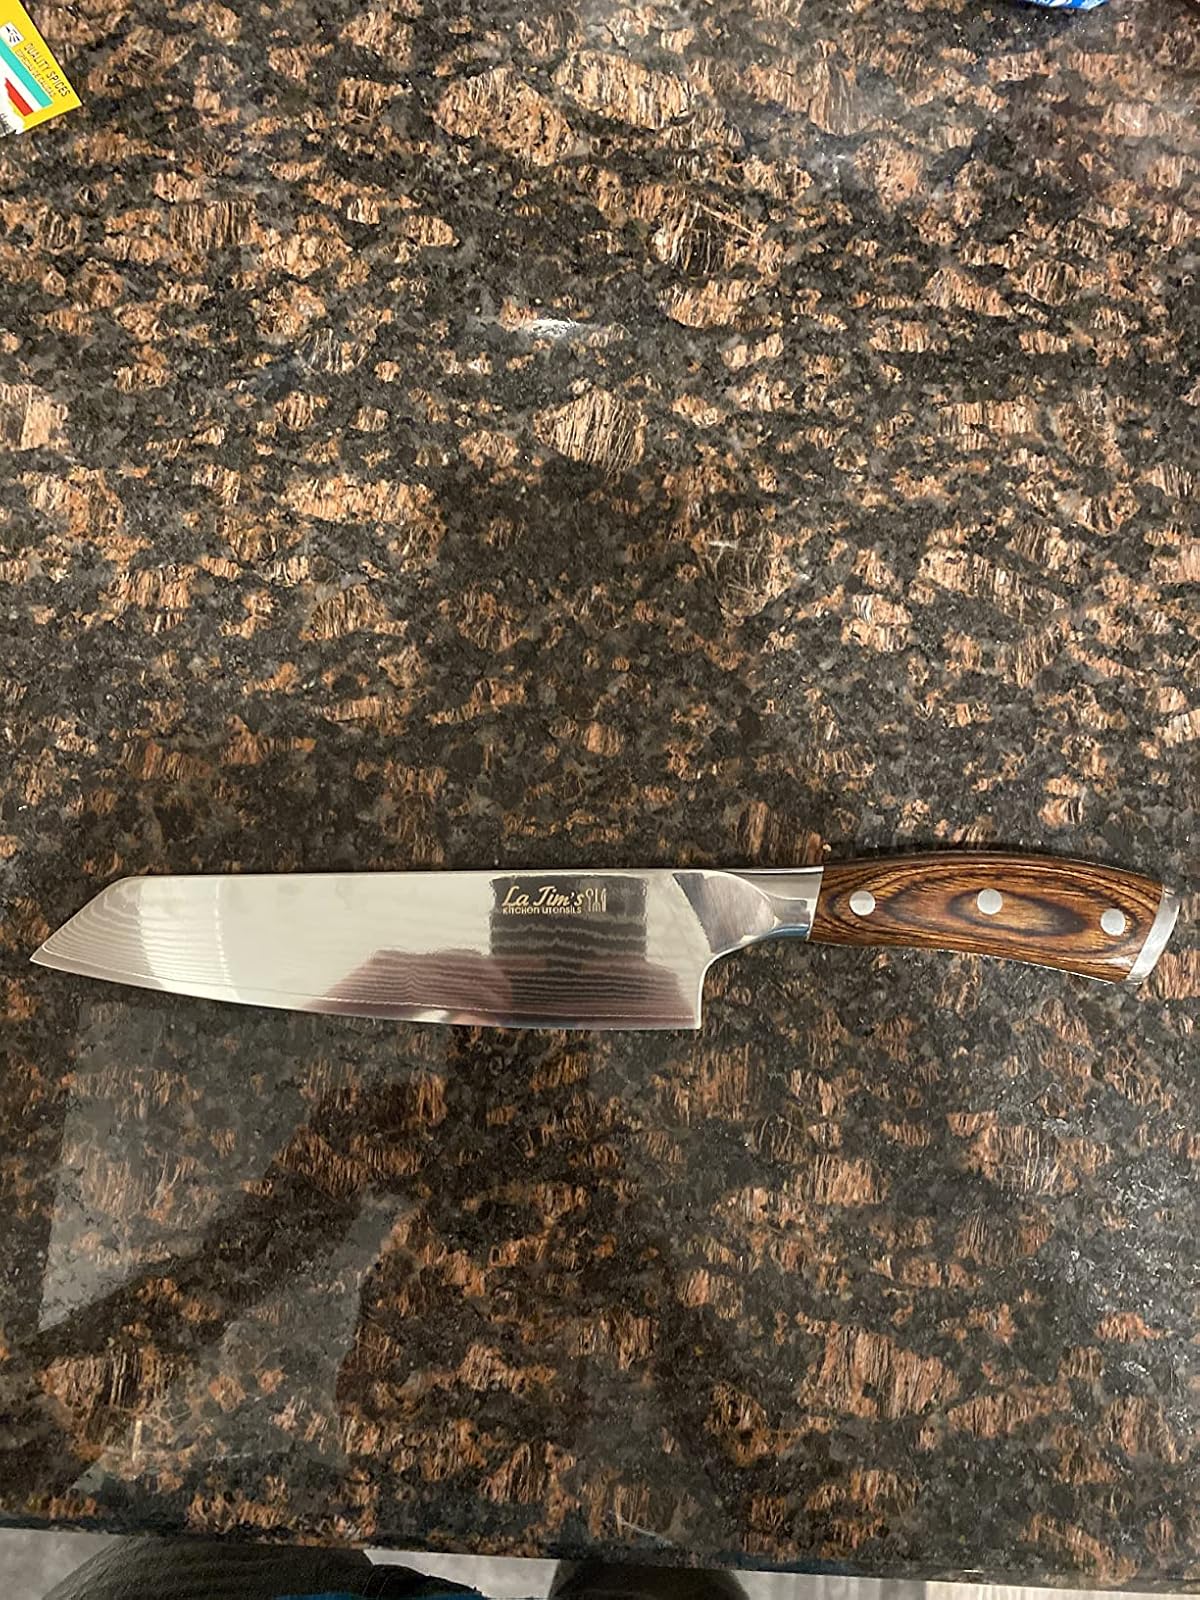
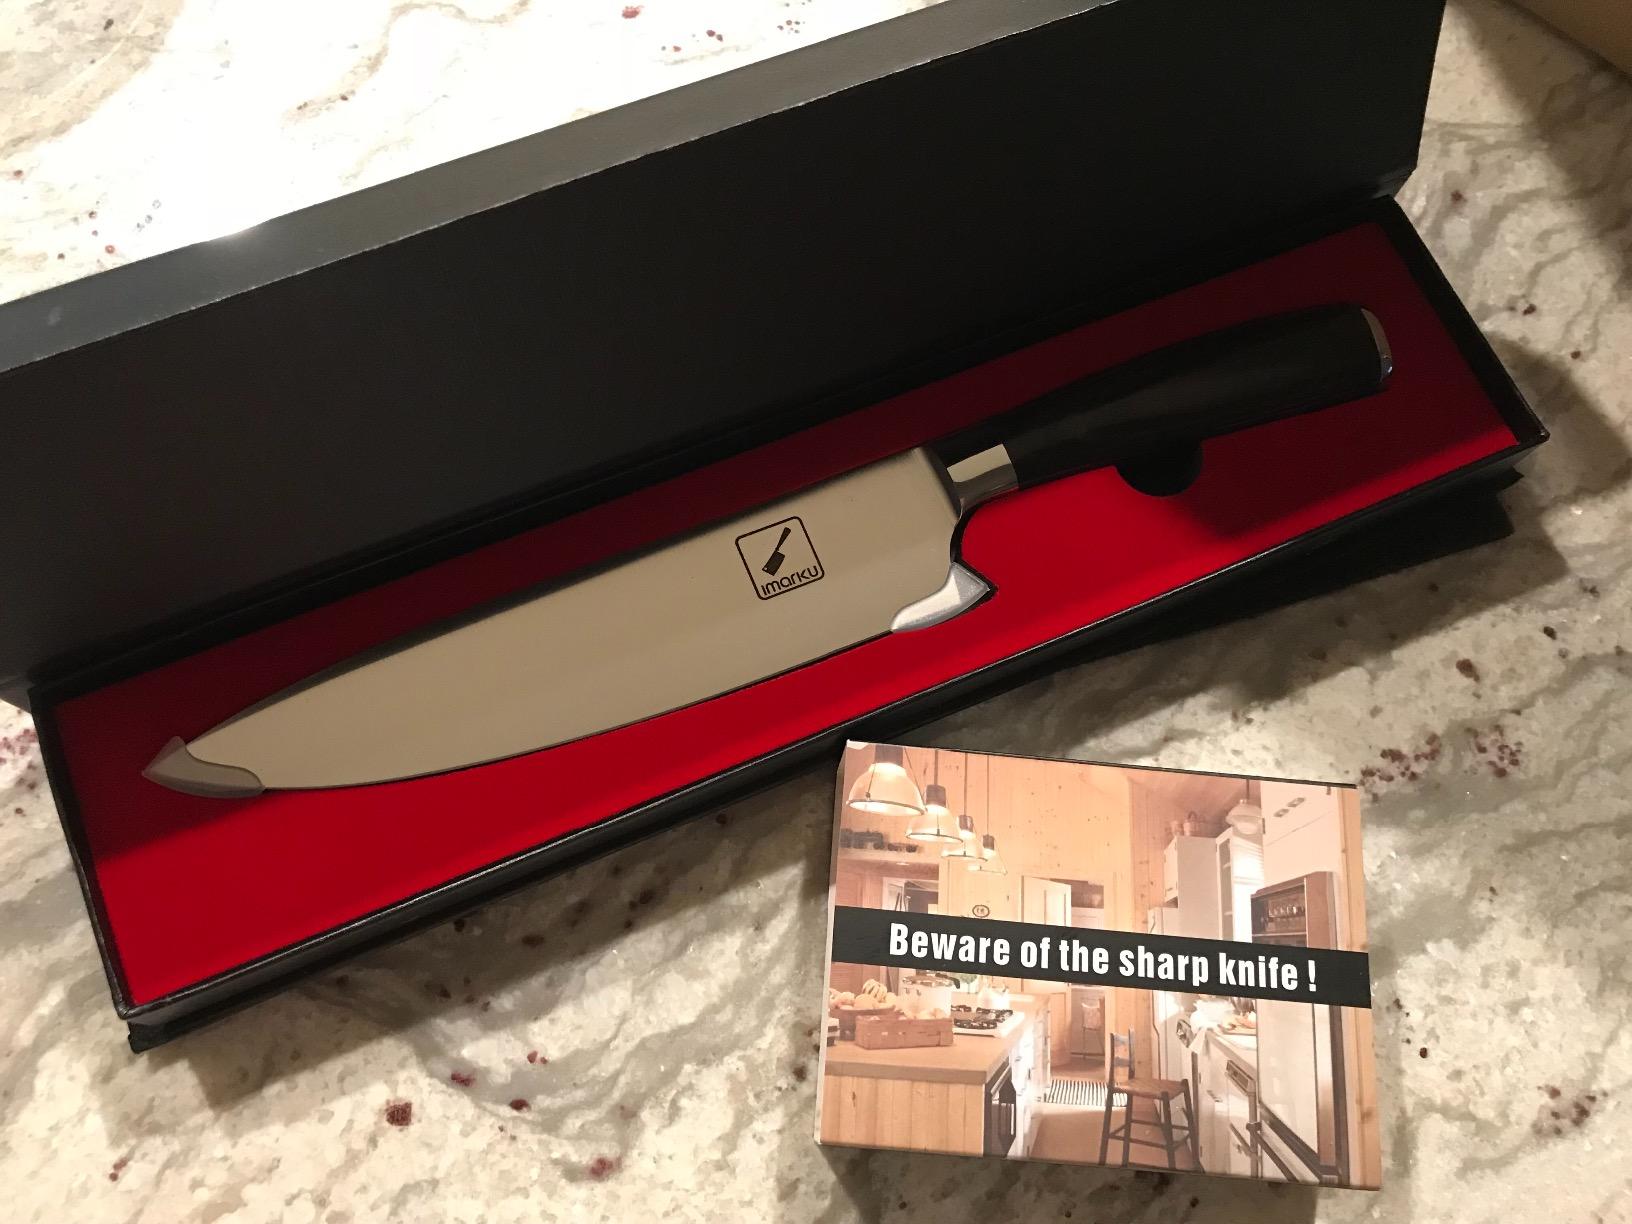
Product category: items_knife
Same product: no